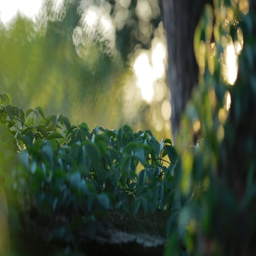
person shines through the leaves of trees .